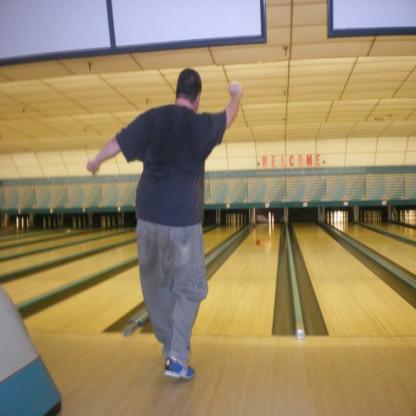
Scene: Indoor